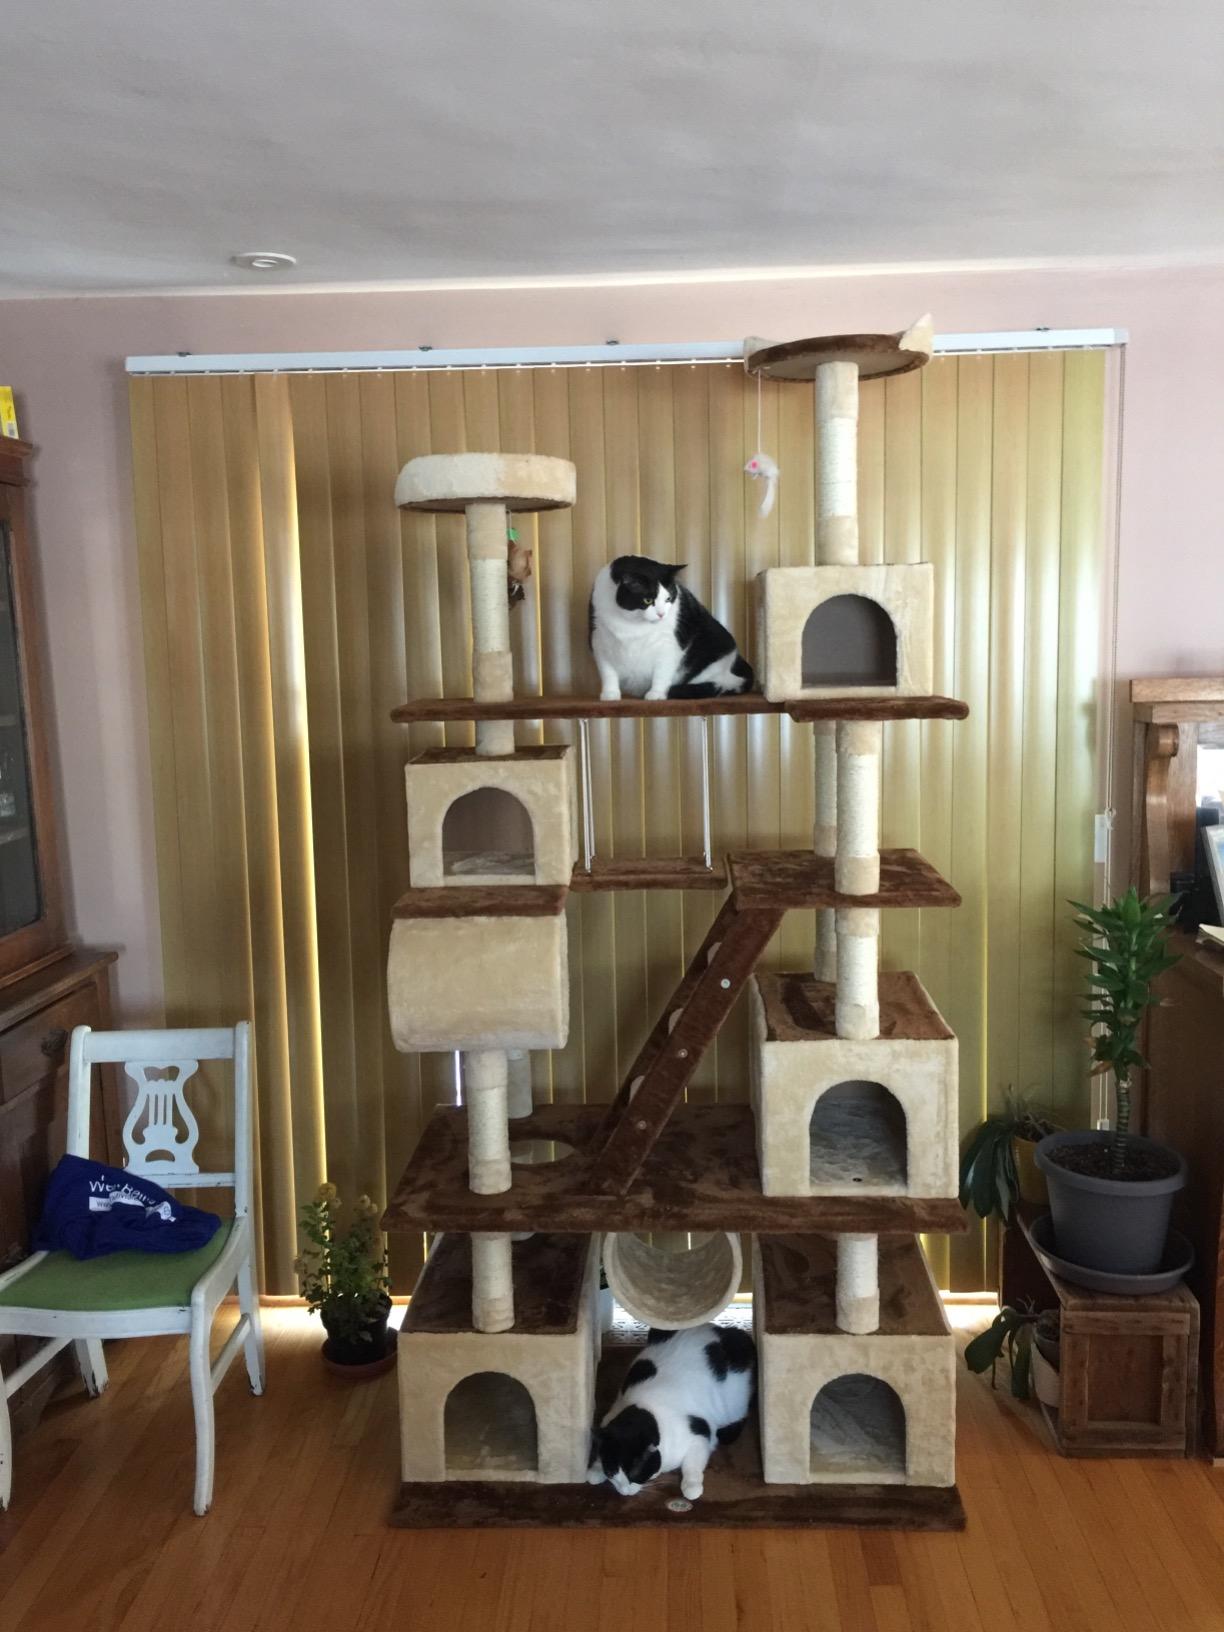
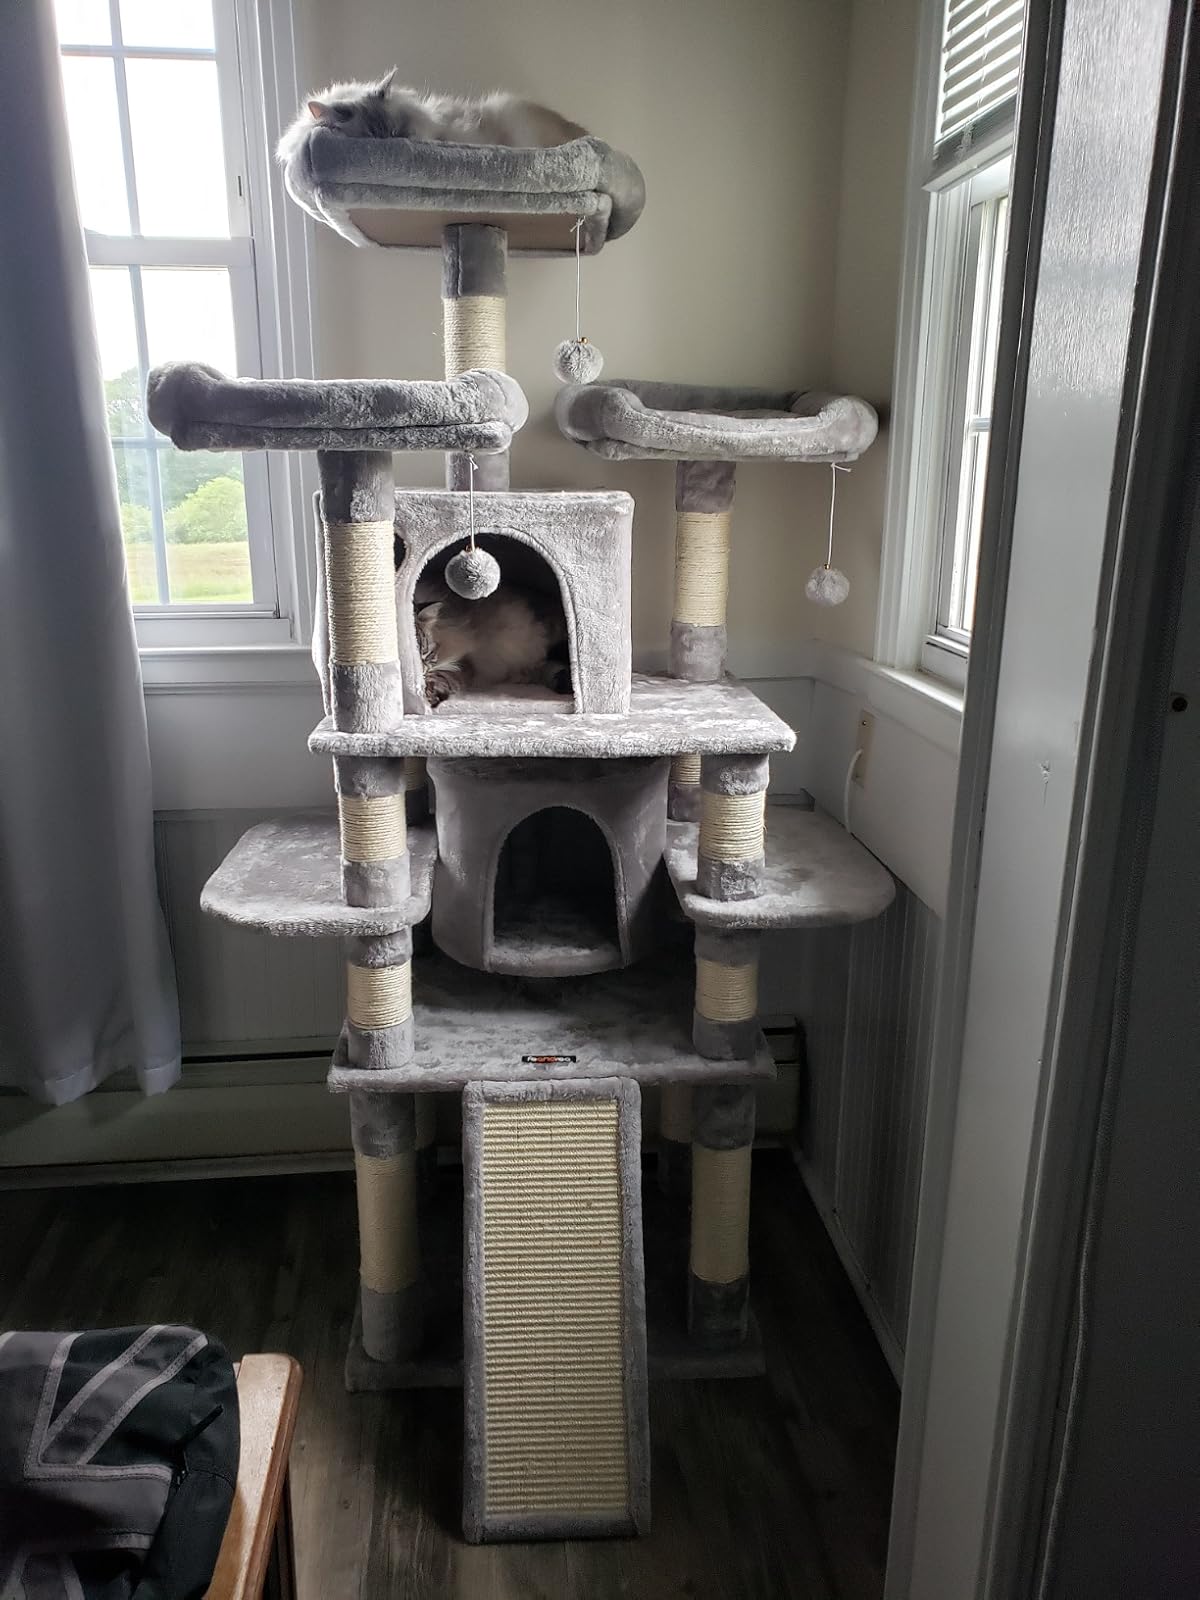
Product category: items_cat tree
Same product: no